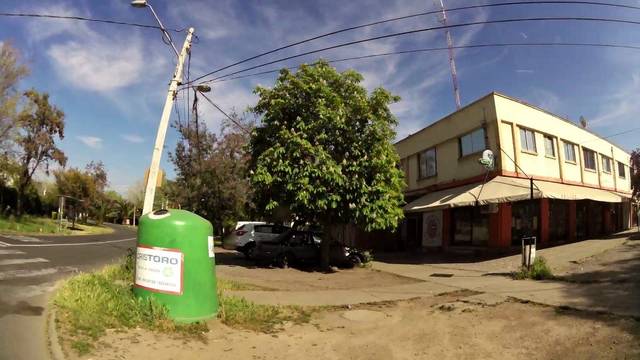
Region: Chile
Coordinates: -33.449, -70.556